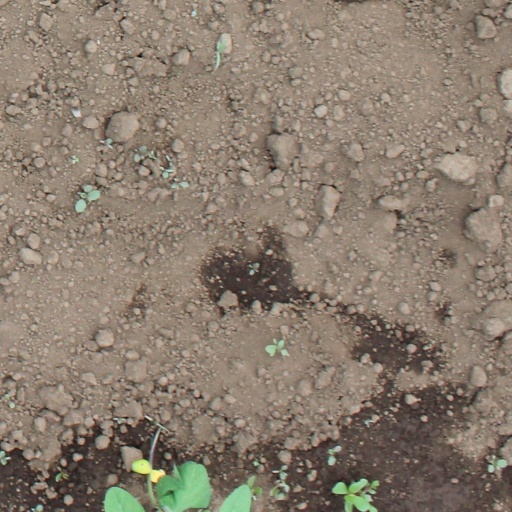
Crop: soybean